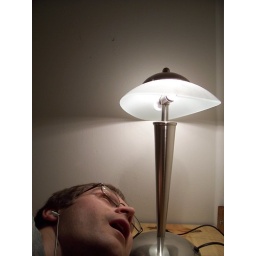
If your lamp was here you'd be in bed by now